Rey Mysterio

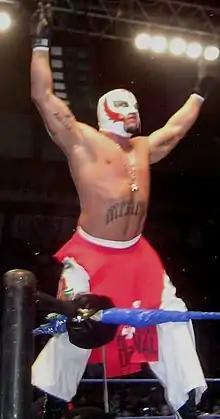
Mysterio during a WWE house show in 2005

After the two factions of nWo reformed, they demanded that the LWO disband. Mysterio refused to take off his LWO colors and was attacked by the nWo as a result. This led to a match at SuperBrawl IX on February 21, where Mysterio and tag partner Konnan lost a "Hair vs. Mask match" against Kevin Nash and Scott Hall, forcing Mysterio to remove his mask. After the match, he phoned his uncle to tell him the news. Mysterio has publicly expressed his disappointment over being unmasked: